Stalybridge

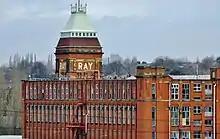
Ray Mill 2016 – a fine redbrick building

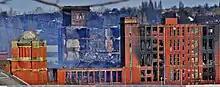
Ray Mill 2018 – after a devastating fire. Building now demolished

Mrs Ada Summers was elected first woman mayor of Stalybridge in November 1919. At that time, mayors of boroughs were justices, as well as chairmen of borough benches, by right of office. However, it was not until the Sex Disqualification (Removal) Act 1919 came into force on 23 December 1919 that women could become magistrates. Sitting ex-officio Ada Summers became the first woman magistrate in the country and was sworn in on 31 December. Ada Summers was, probably, the first woman to officially adjudicate in court. Ada Summers photo appeared in the weekly journal "Great Thoughts", 5 June 1920, alongside an interview on "The First Woman JP" on her work. Ada Summers was the widow of a local ironmaster. She was an active suffragist and Liberal and used her wealth and position to support a number of schemes designed to improve conditions in the town. These included a maternity and child welfare clinic, clinics for the sick and poor and an unofficial employment centre. She later became an alderman and was appointed MBE. On 31 May 1939 she was awarded the Honorary Freedom of the Borough.